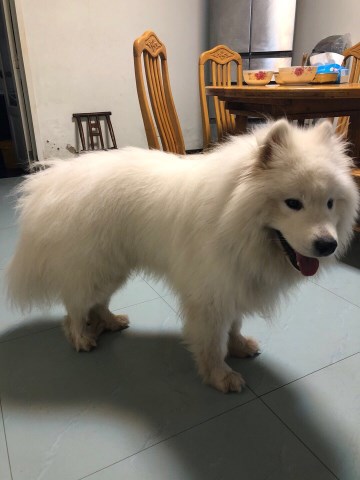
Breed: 2192-n000088-Samoyed